Mario Andretti

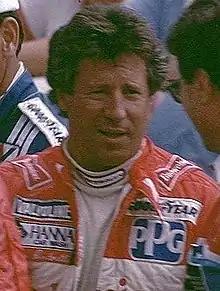

In , the Lotus 78 was one of the fastest cars on the grid, and Andretti won four races, more than any other driver. At Zolder, Andretti took pole by 1.54 seconds, infuriating Chapman, who wanted to hide the car's quality from his competitors.